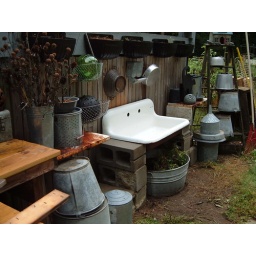
Old sink in the garden, sans chickens. Now to add water & floating candles!